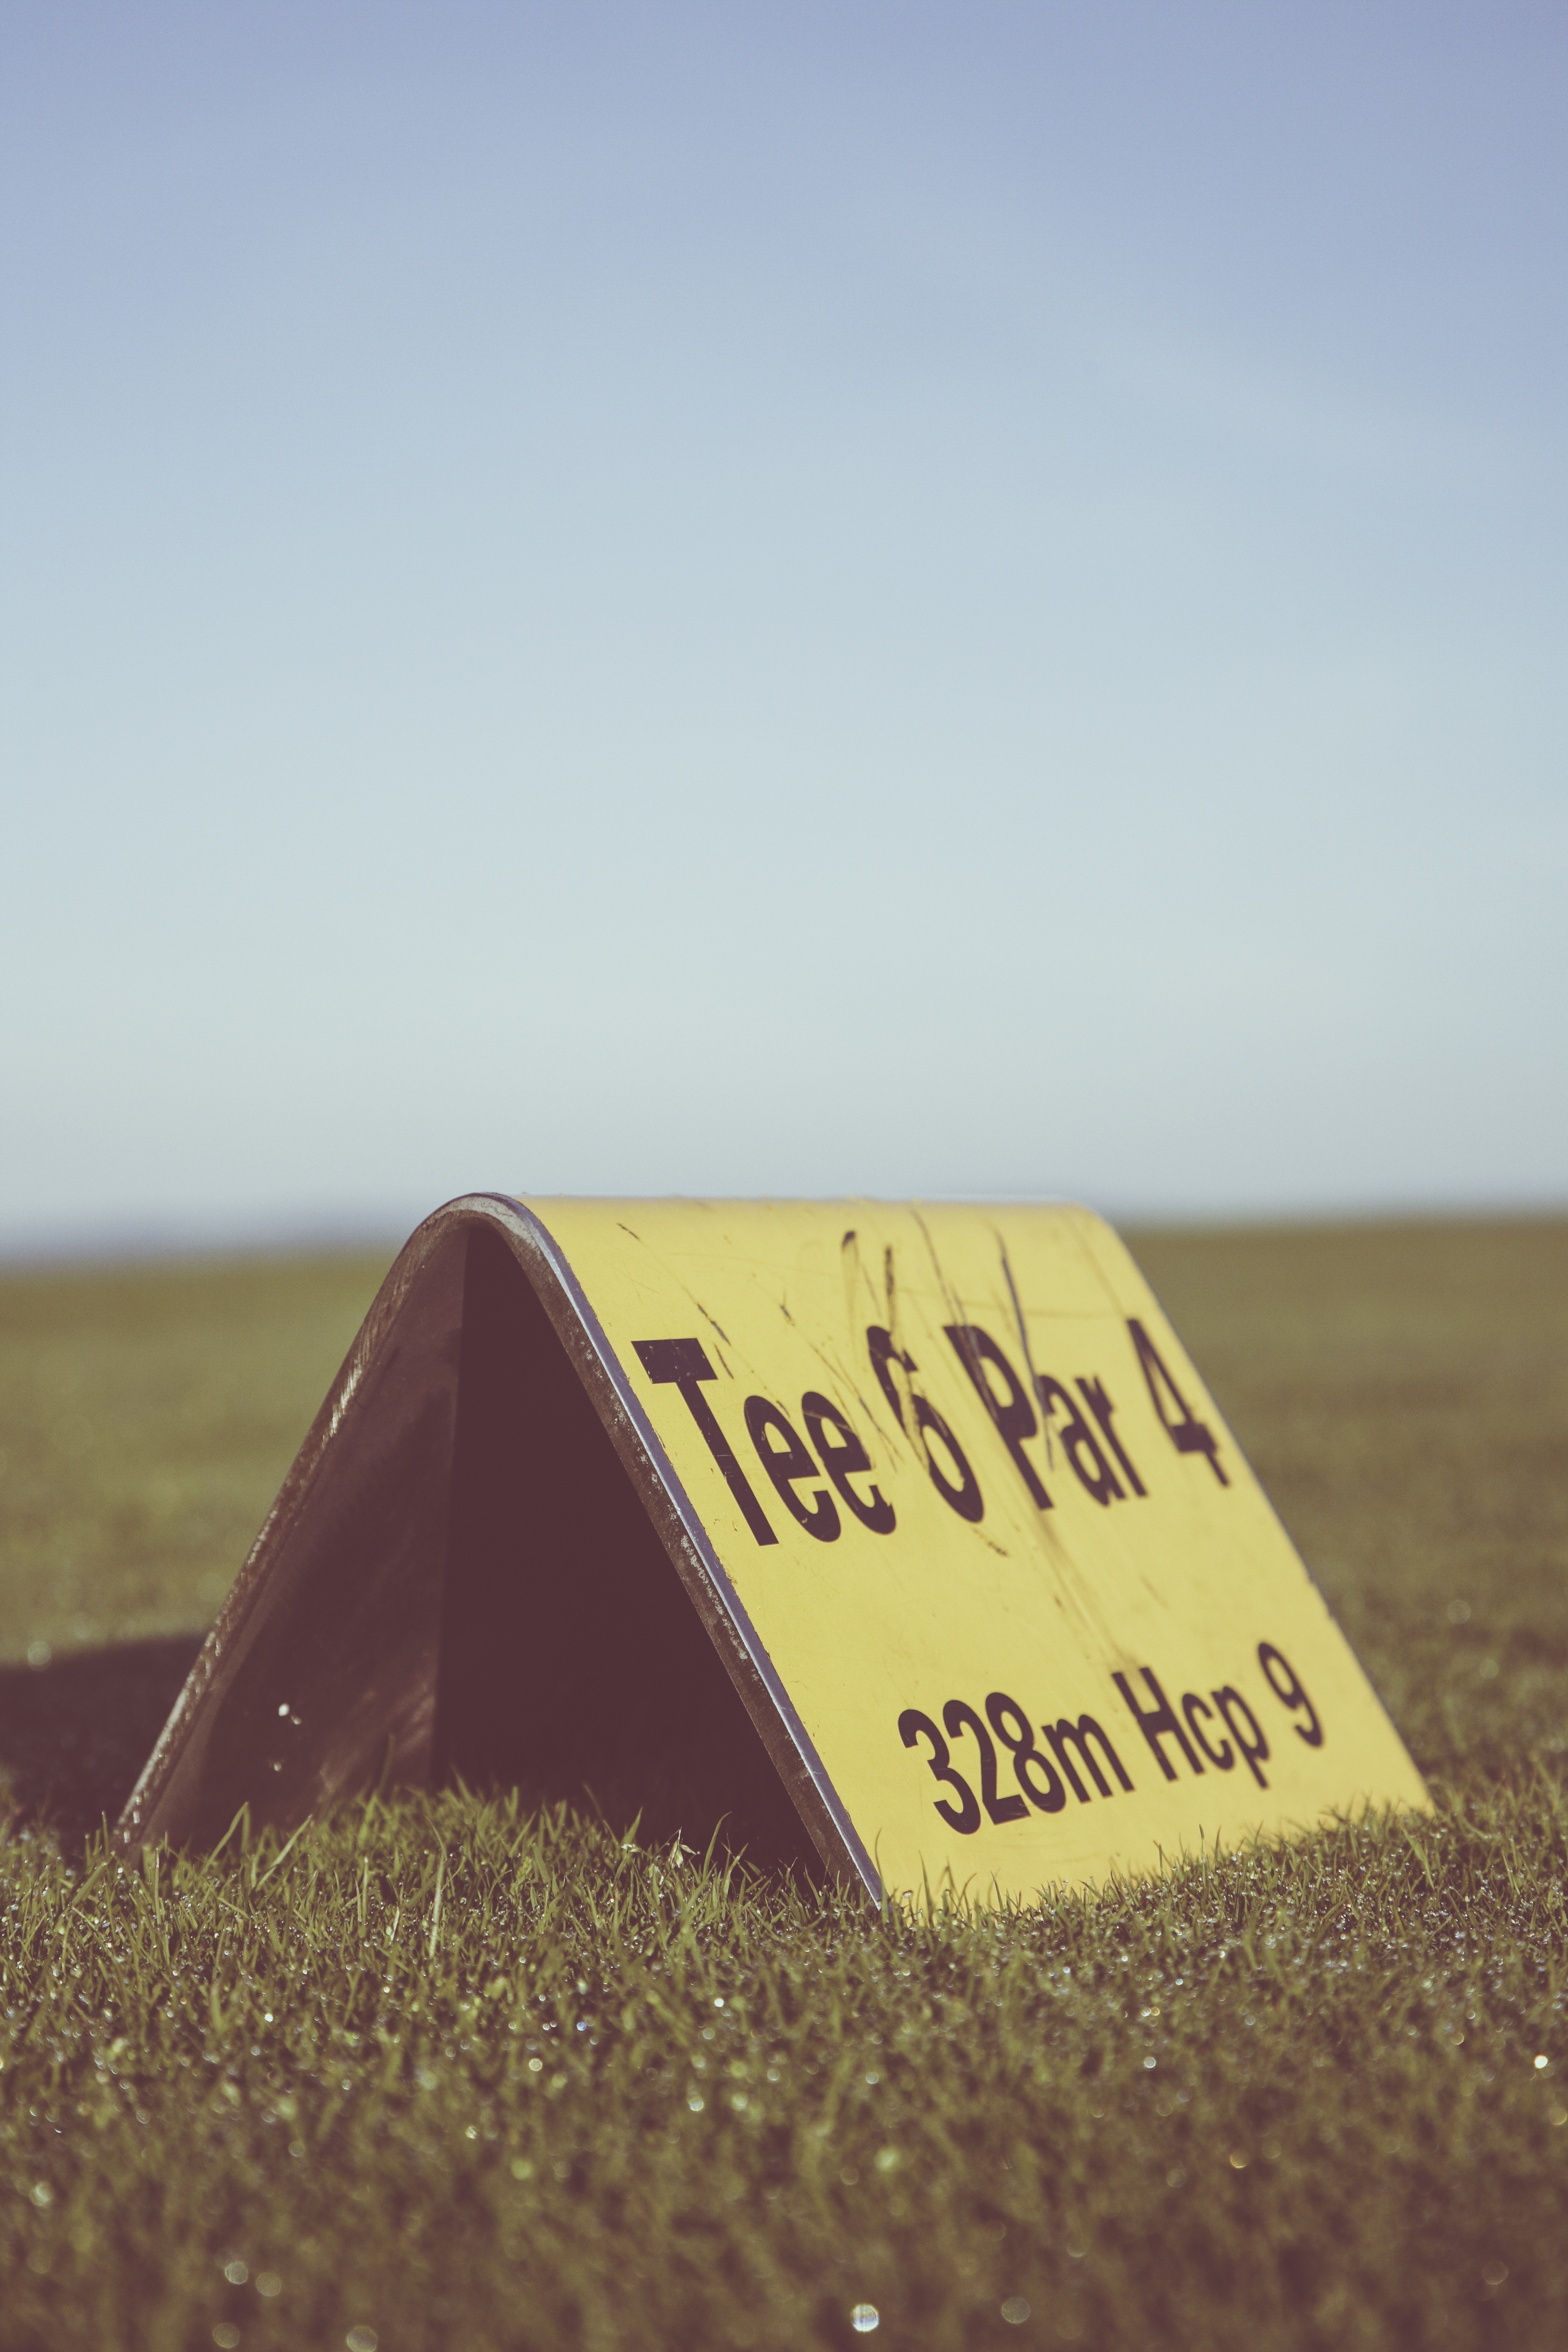
landscape, sea, sand, horizon, sport, meadow, morning, sign, green, soil, golf, golf course, golf club, tee, rush, shape, par, fee, golf courses, golfers, golf tournament, grass family